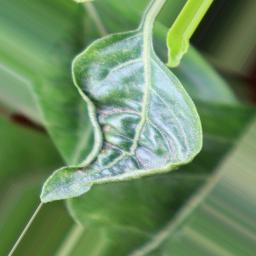
Label: mites_and_trips